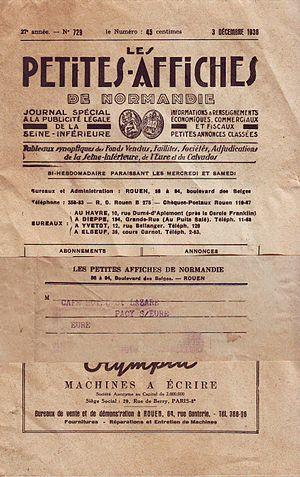
Les Petites Affiches de Normandie, 3 décembre 1938.
Les éditions Maugard sont une maison d'édition implantée à Rouen, active des années 1930 aux années 1970. Son existence date de 1911. La raison sociale actuelle de cette maison porte la dénomination : Les Affiches de Normandie.